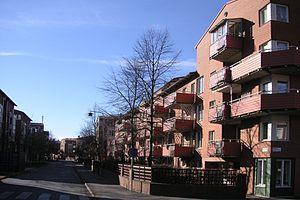
L'histoire architecturale de Stockholm remonte au tout début du XIIIᵉ siècle. D'après certaines sources, il est possible qu'une tour défensive ait été édifiée sur l'île de Stadsholmen aux environs de l'an 1200, voire à la fin du XIIᵉ siècle.